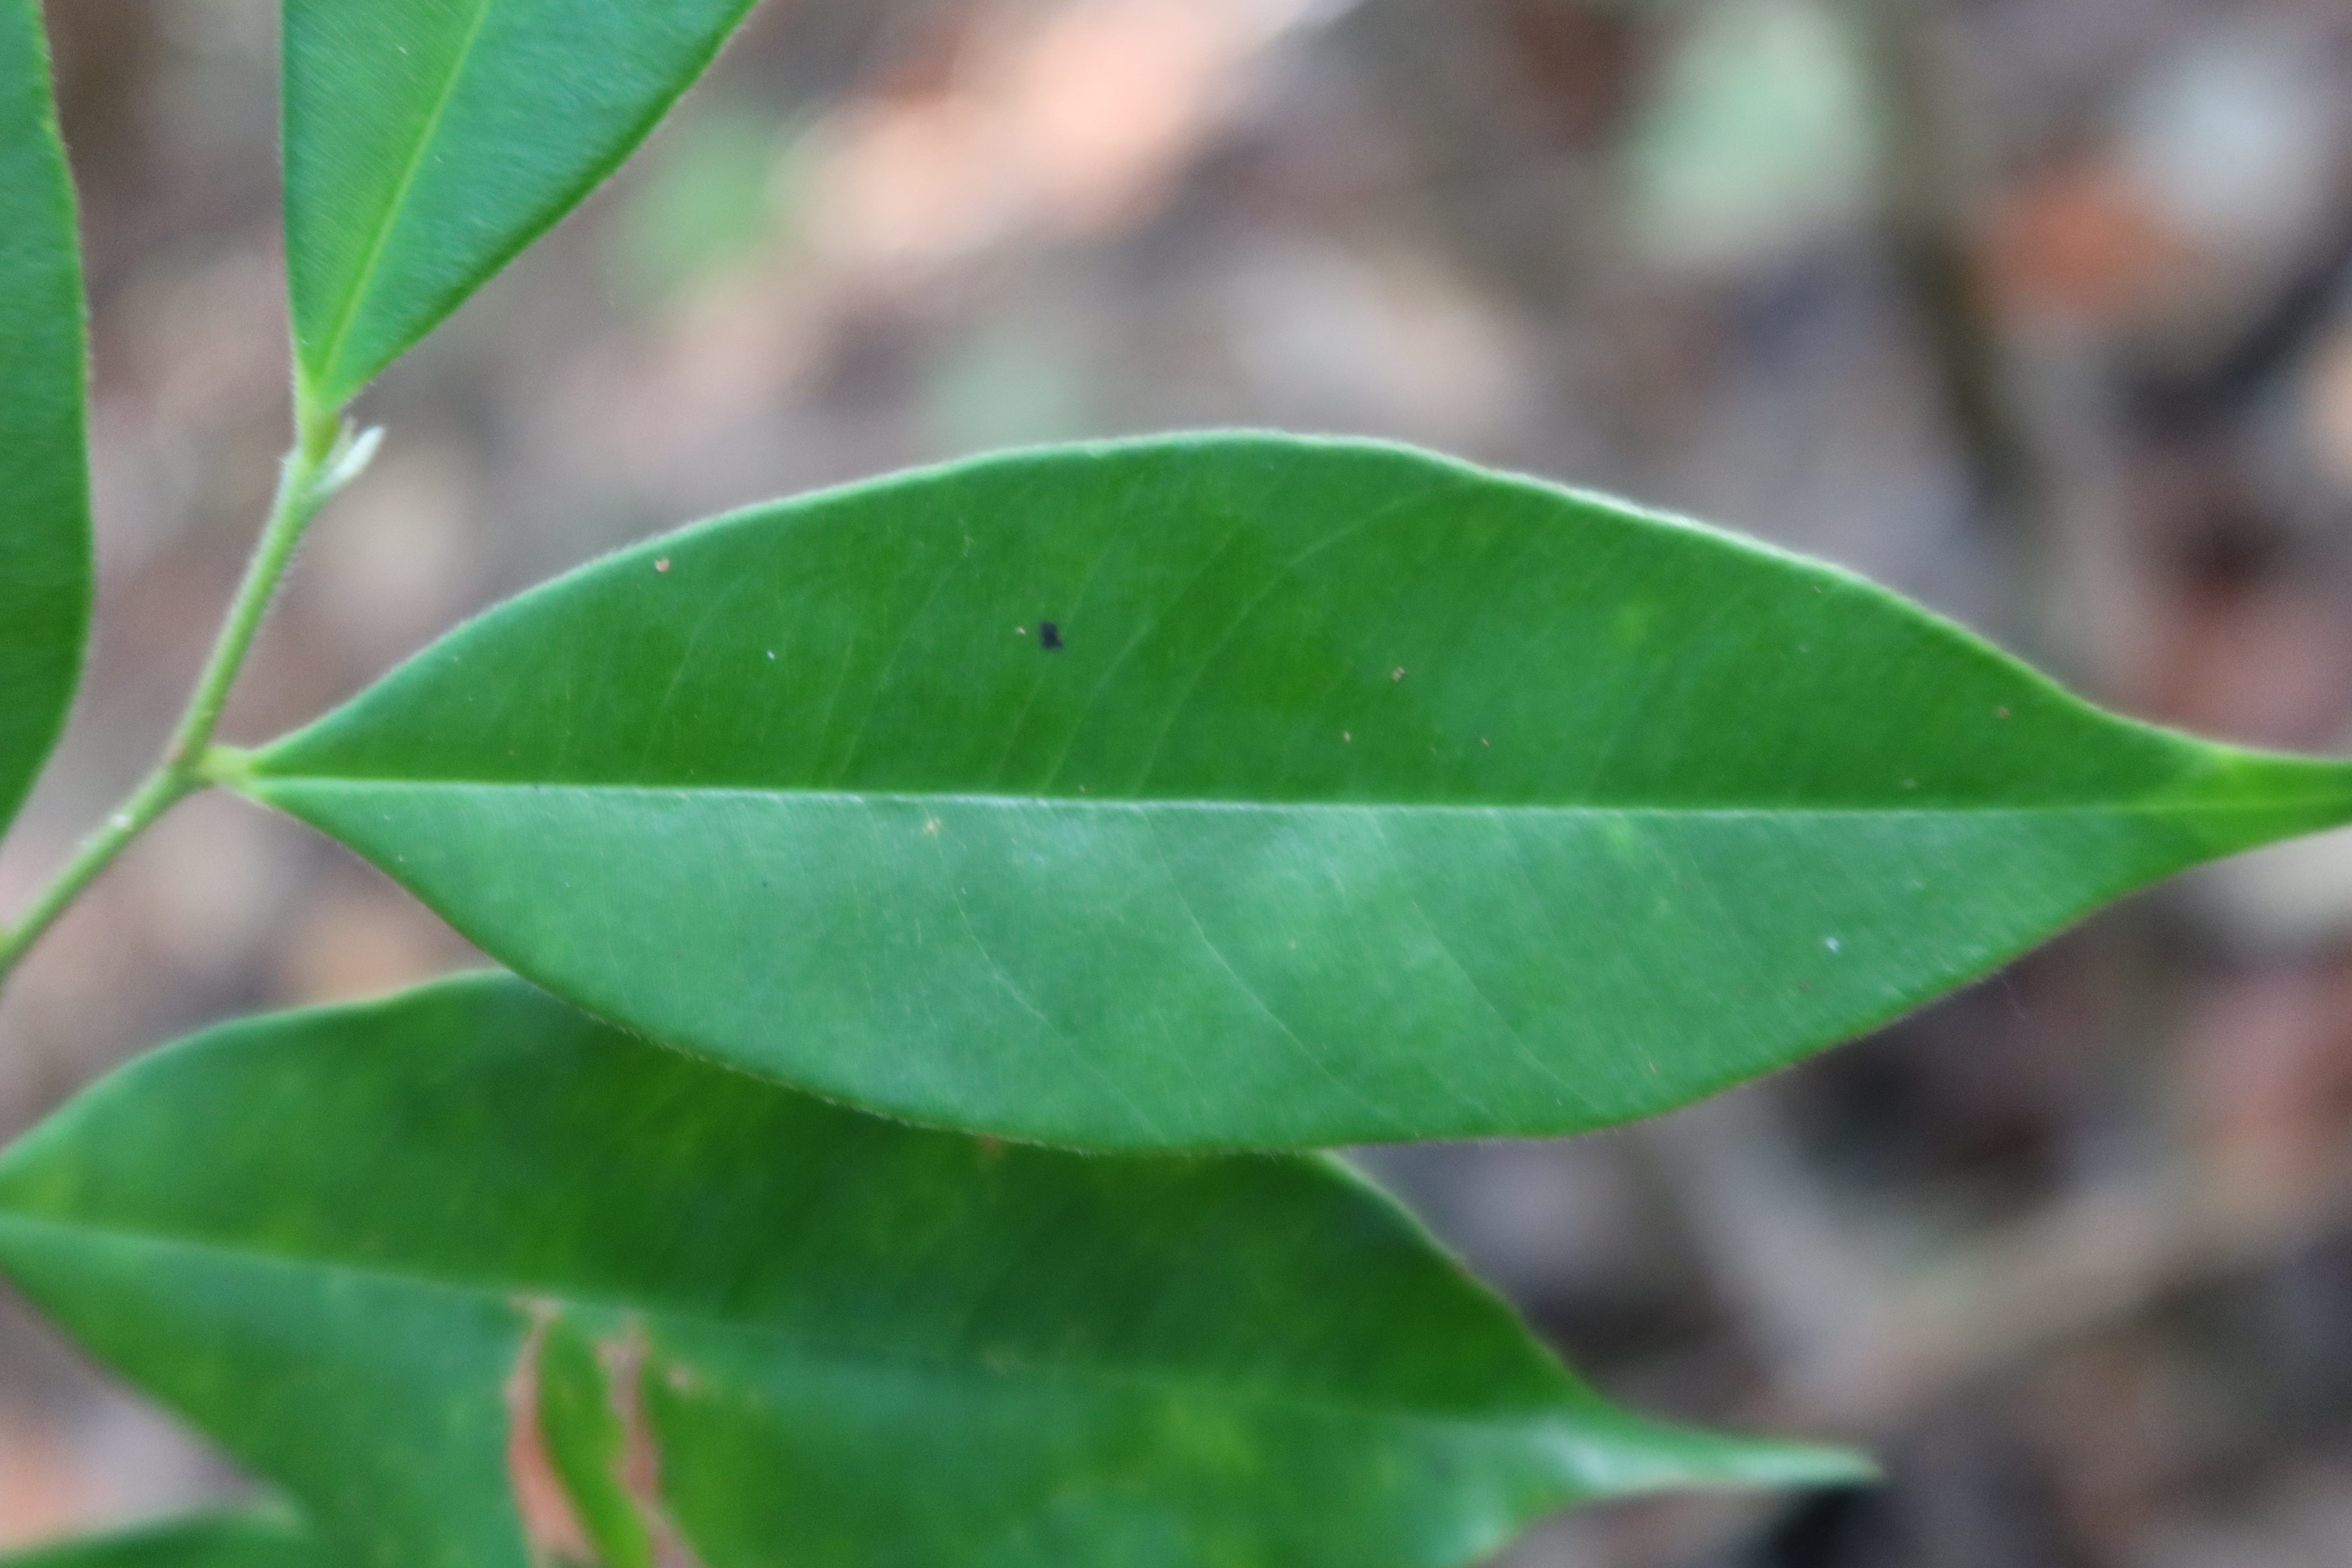
Label: Black spots